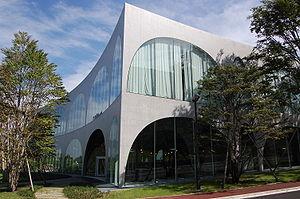
Toyō Itō est un architecte japonais né le 1ᵉʳ juin 1941 à Séoul. Il est connu pour avoir créé l'architecture conceptuelle, dans laquelle il recherche à exprimer simultanément le monde physique et le monde virtuel. Il est un représentant de l'architecture qui fait appel à la notion contemporaine de ville « simulée ».